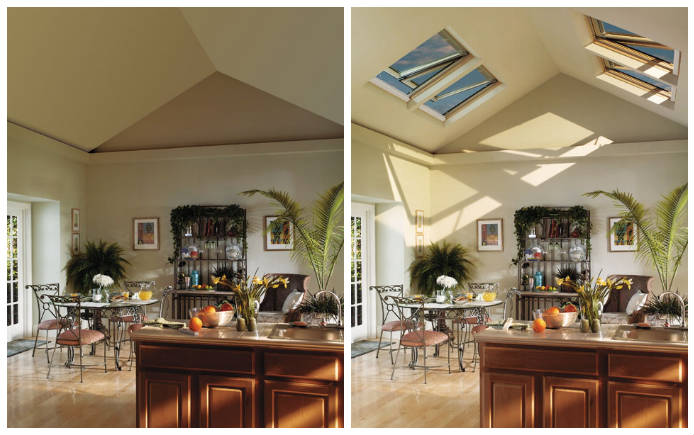
Adjective: sunnier
Antonym: cloudier